C10orf35

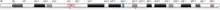
The blue highlighted line shows the location of the c10orf35 gene on Chromosome 10.

Chromosome 10 open reading frame 35 (c10orf35) is a gene that in humans, encodes for a protein-binding, transmembrane protein. The protein contains the domain of unknown function 4605 (DUF4605) which belongs to the protein family pfam15378. This gene is located at locus 10q22.1.